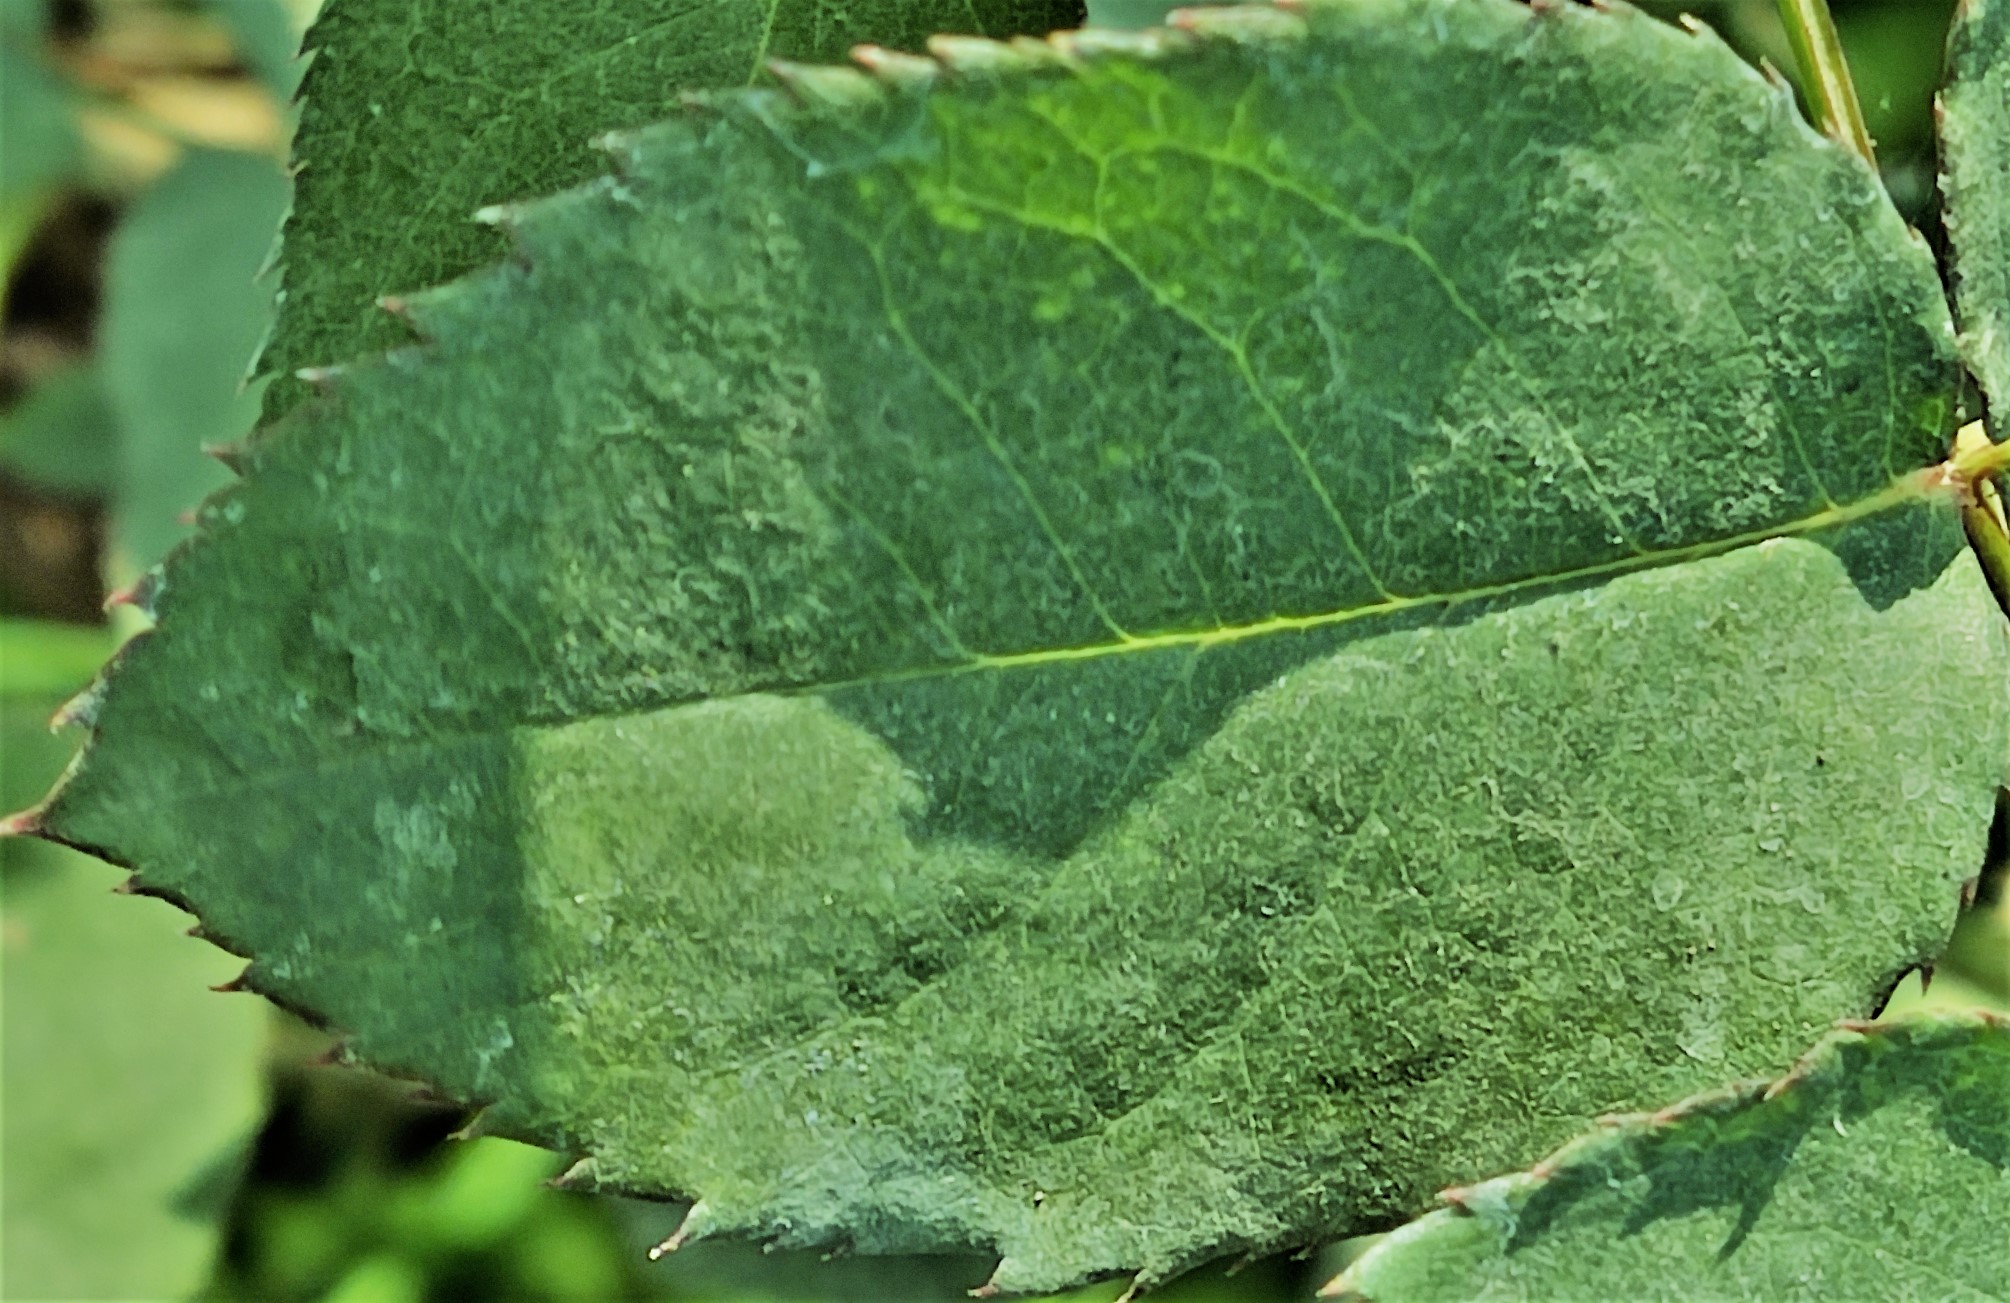
Label: Fresh Leaf